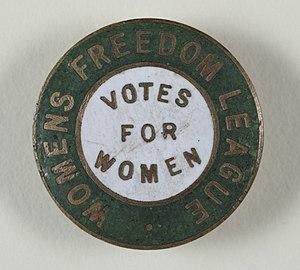
Ethel Agnes Mary Moorhead, née le 28 août 1869 à Maidstone, Kent et morte le 4 mars 1955 à Blackrock, dans le comté de Dublin, est une suffragette et peintre britannique. Elle est l'une des chefs de file des suffragettes écossaises avant la Première Guerre mondiale et la première suffragette écossaise nourrie de force en prison.
La Women's Freedom League, abrégé en WFL, était une organisation politique féministe socialiste britannique, qui s'investit dans les années 1900-1910 pour le droit de vote des femmes.